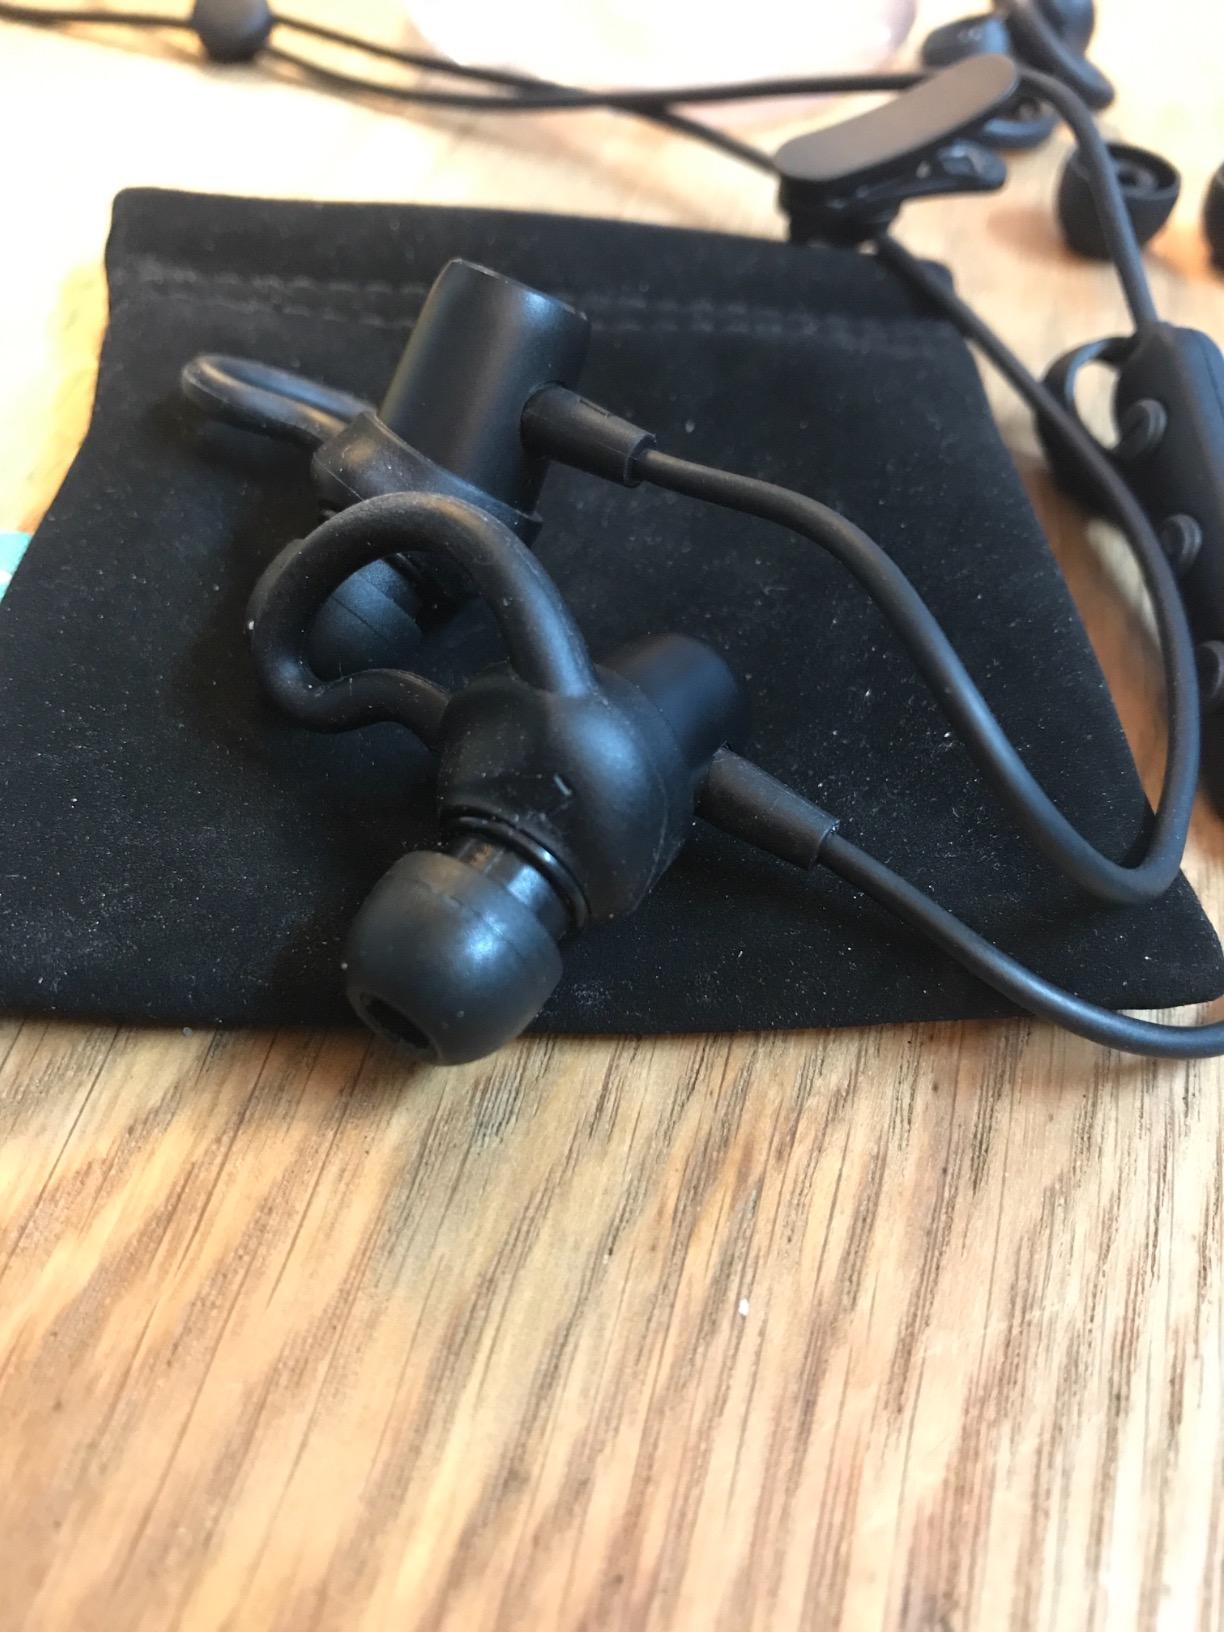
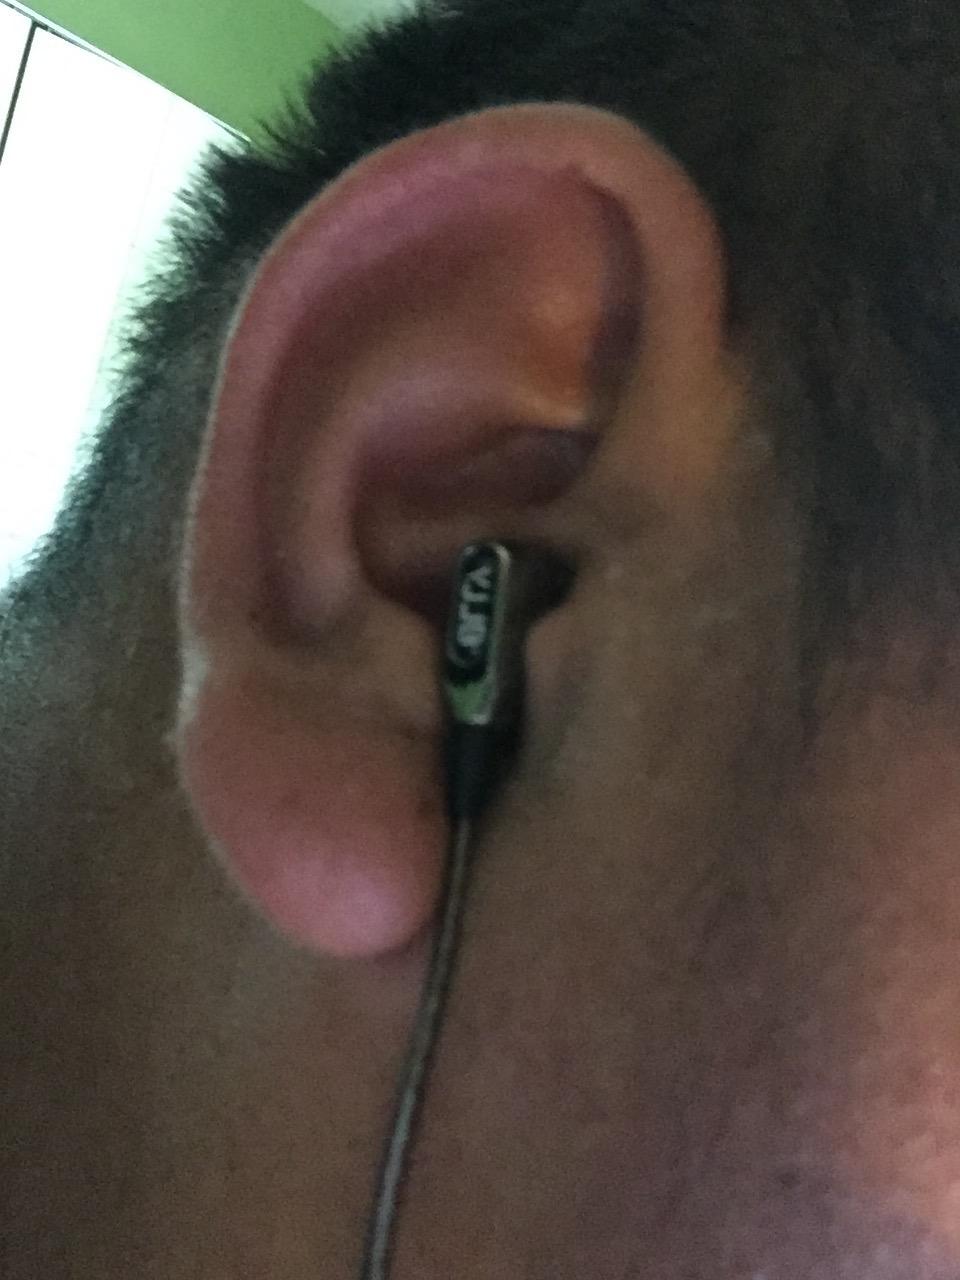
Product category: headphones
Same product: no